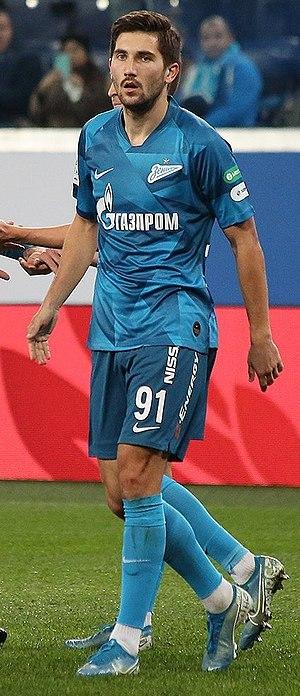
Alekseï Sergueïévitch Soutormine est un footballeur russe né le 10 janvier 1994 à Moscou. Il évolue au poste de milieu de terrain au Zénith Saint-Pétersbourg.